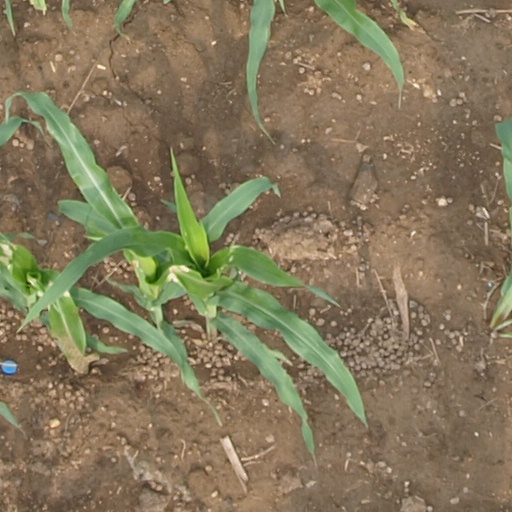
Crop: maize; corn